Cedar Beach (Brookhaven, New York)

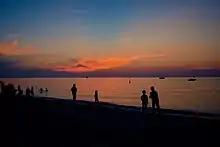
At sunset, by Joe Maddalone

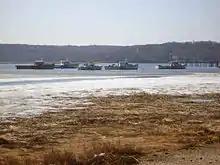
Boats in Mount Sinai Harbor

Cedar Beach Main is typically the most lively section of Cedar Beach and is located near its eastern entrance and the main parking areas. It includes a restaurant, bar, snack stand, restrooms, lifeguard stations, and volleyball courts. Live music performances take place in near the restaurant during the summer months.